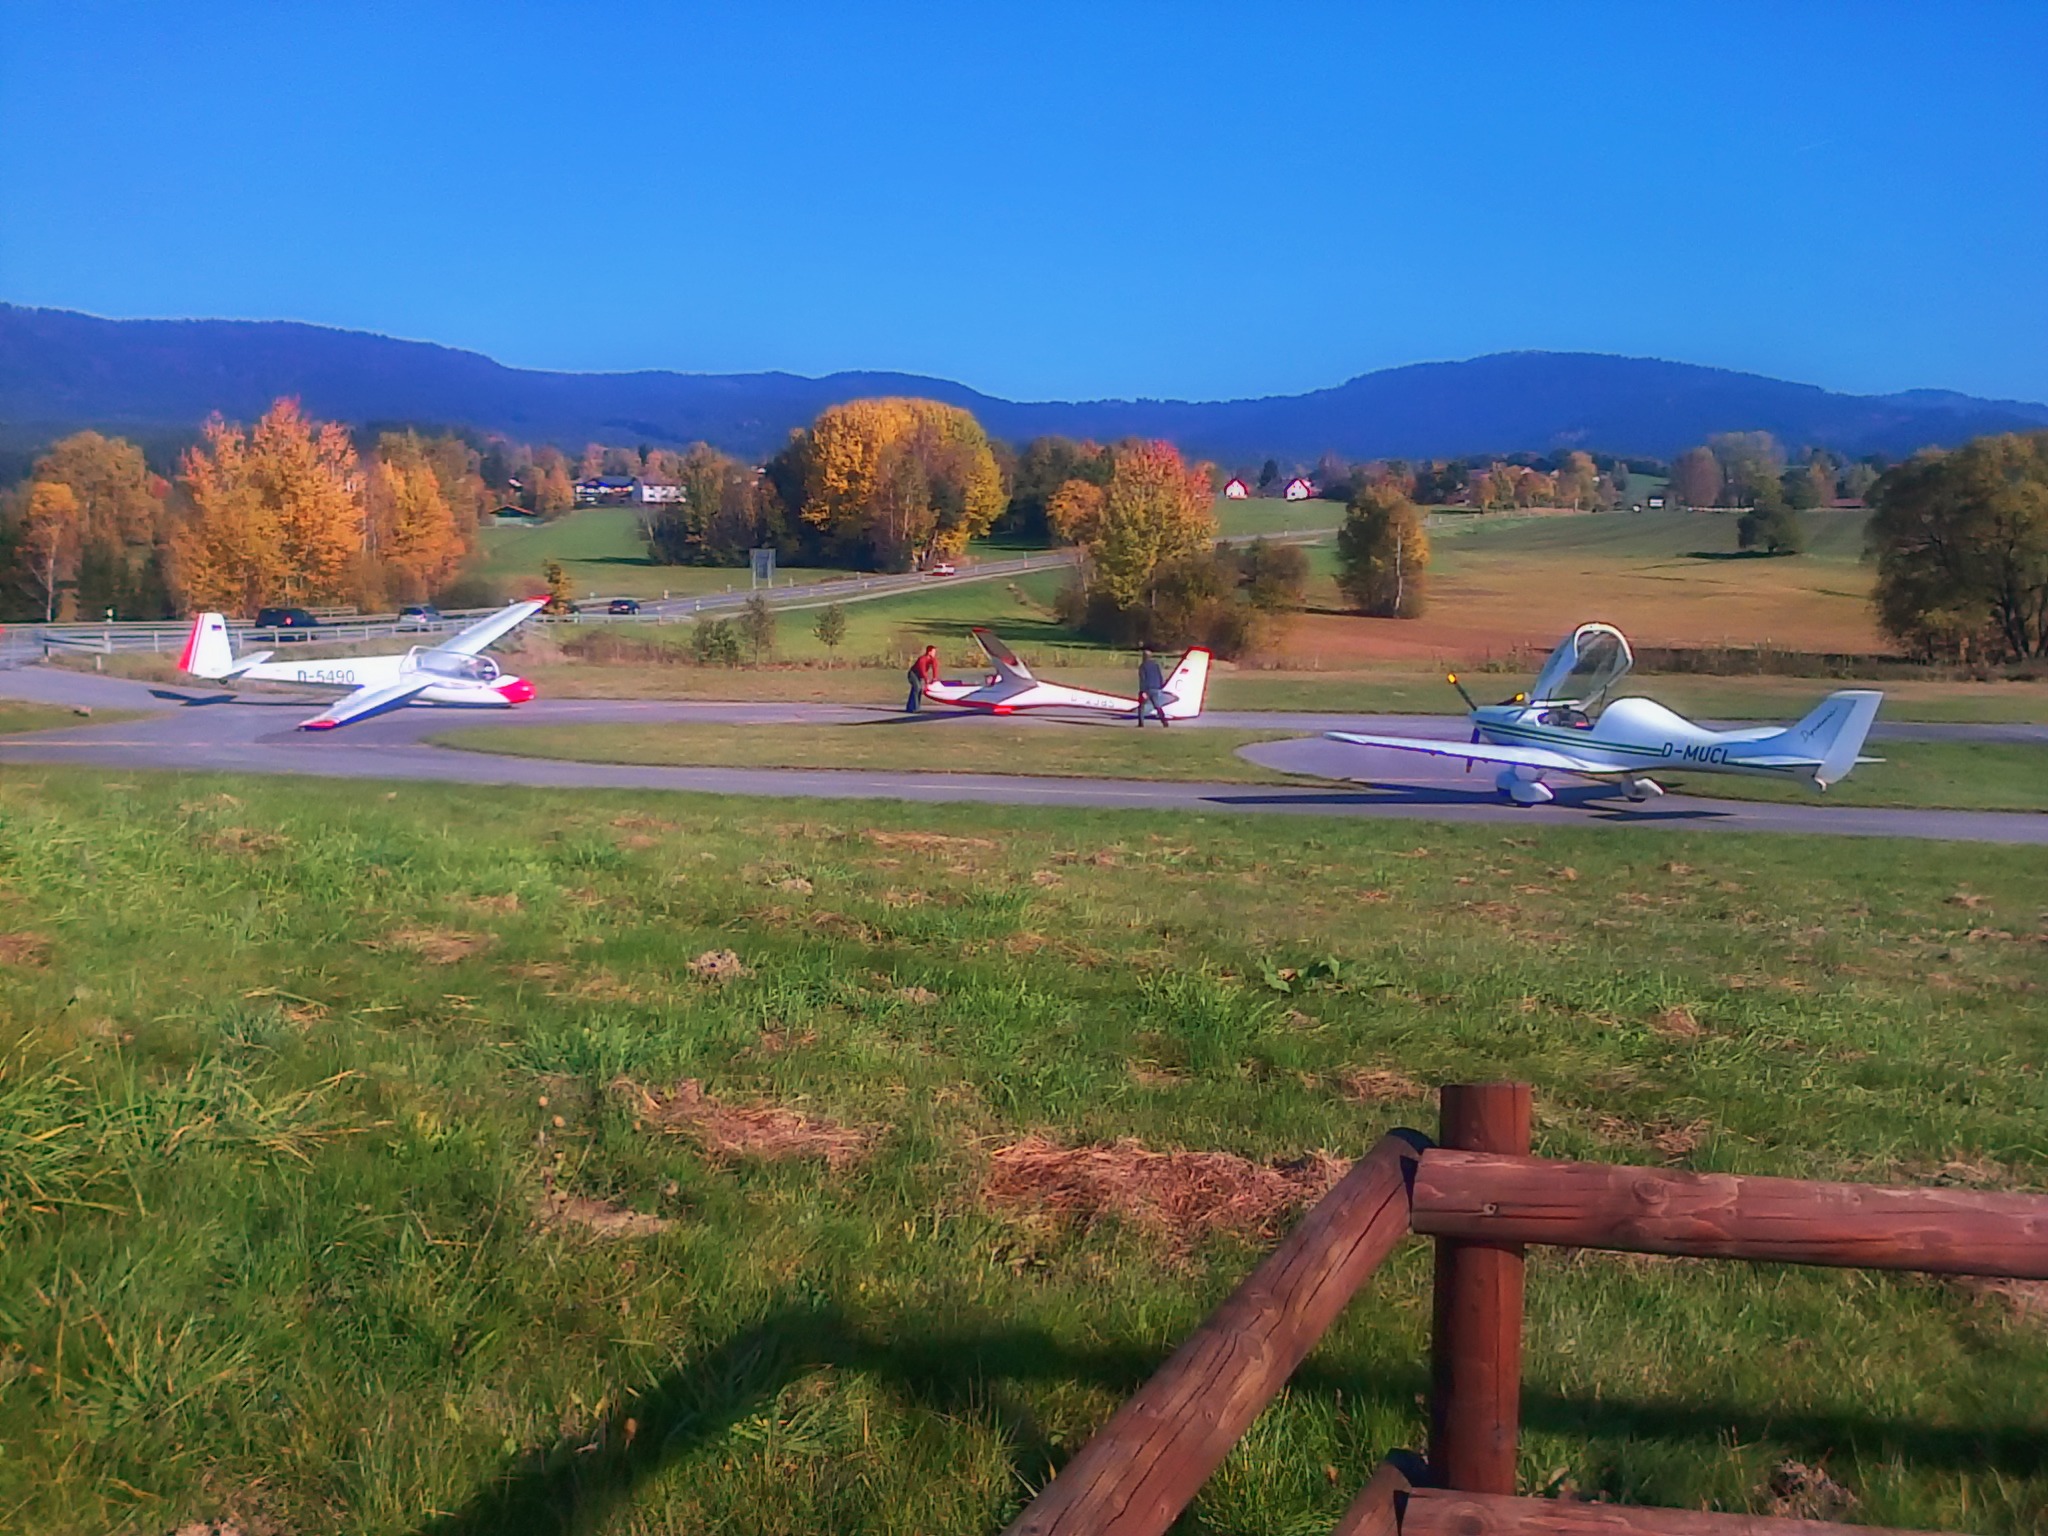
landscape, fall, adventure, travel, airplane, aircraft, transportation, vehicle, scenic, aviation, flight, autumn, glider, trees, gliding, germany, air sports, gliders, monoplane, atmosphere of earth